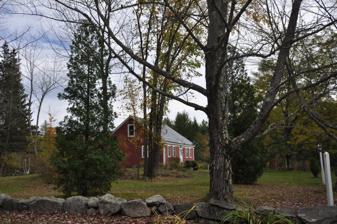
Building: Covit House
Country: United States of America
Year built: 1800
Historic house in New Hampshire, United States United States historic place Covit House U.S. National Register of Historic Places Show map of New Hampshire Show map of the United States Location Goshen Center Rd., Goshen, New Hampshire Coordinates 43°17′44″N 72°06′54″W / 43.29546°N 72.11505°W / 43.29546; -72.11505 Area 20 acres (8.1 ha) Built 1800 ( 1800 ) MPS Plank Houses of Goshen New Hampshire TR NRHP reference No. 85001311 Added to NRHP June 21, 1985 The Covit House is a historic house on Goshen Center Road in Goshen, New Hampshire .  Built about 1800, it is one of the oldest surviving and best-preserved plank-frame houses in the town.  The house was listed on the National Register of Historic Places in 1985. Description and history The Covit House is located on the south side of Goshen Center Road, about 1.5 miles (2.4 km) east of New Hampshire Route 31 .  It is set on 20 acres (8.1 ha) of fields and woodland near a small fish pond.  It is a 1 + 1 ⁄ 2 -story wooden structure, with a clapboarded exterior, gabled roof and brick central chimney.  It is oriented facing west, just west of the fish pond.  The main facade is five bays wide, with pairs of sash windows flanking the main entry.  The entry is simply framed, with a four-light transom window above the door.  The building's main block is 28 feet (8.5 m) by 24 feet (7.3 m), and its structure is composed of vertically oriented 3-inch wooden planking (instead of more typical stud framing), which is given lateral stability by the horizontal insertion of dowels through the planking. The house is one of a significant cluster of 19th-century plank-framed houses  and is one of the oldest and best-preserved in the town.  It was built about 1800, and was reported to be in excellent condition at the time it was listed on the National Register in 1985. See also National Register of Historic Places listings in Sullivan County, New Hampshire References